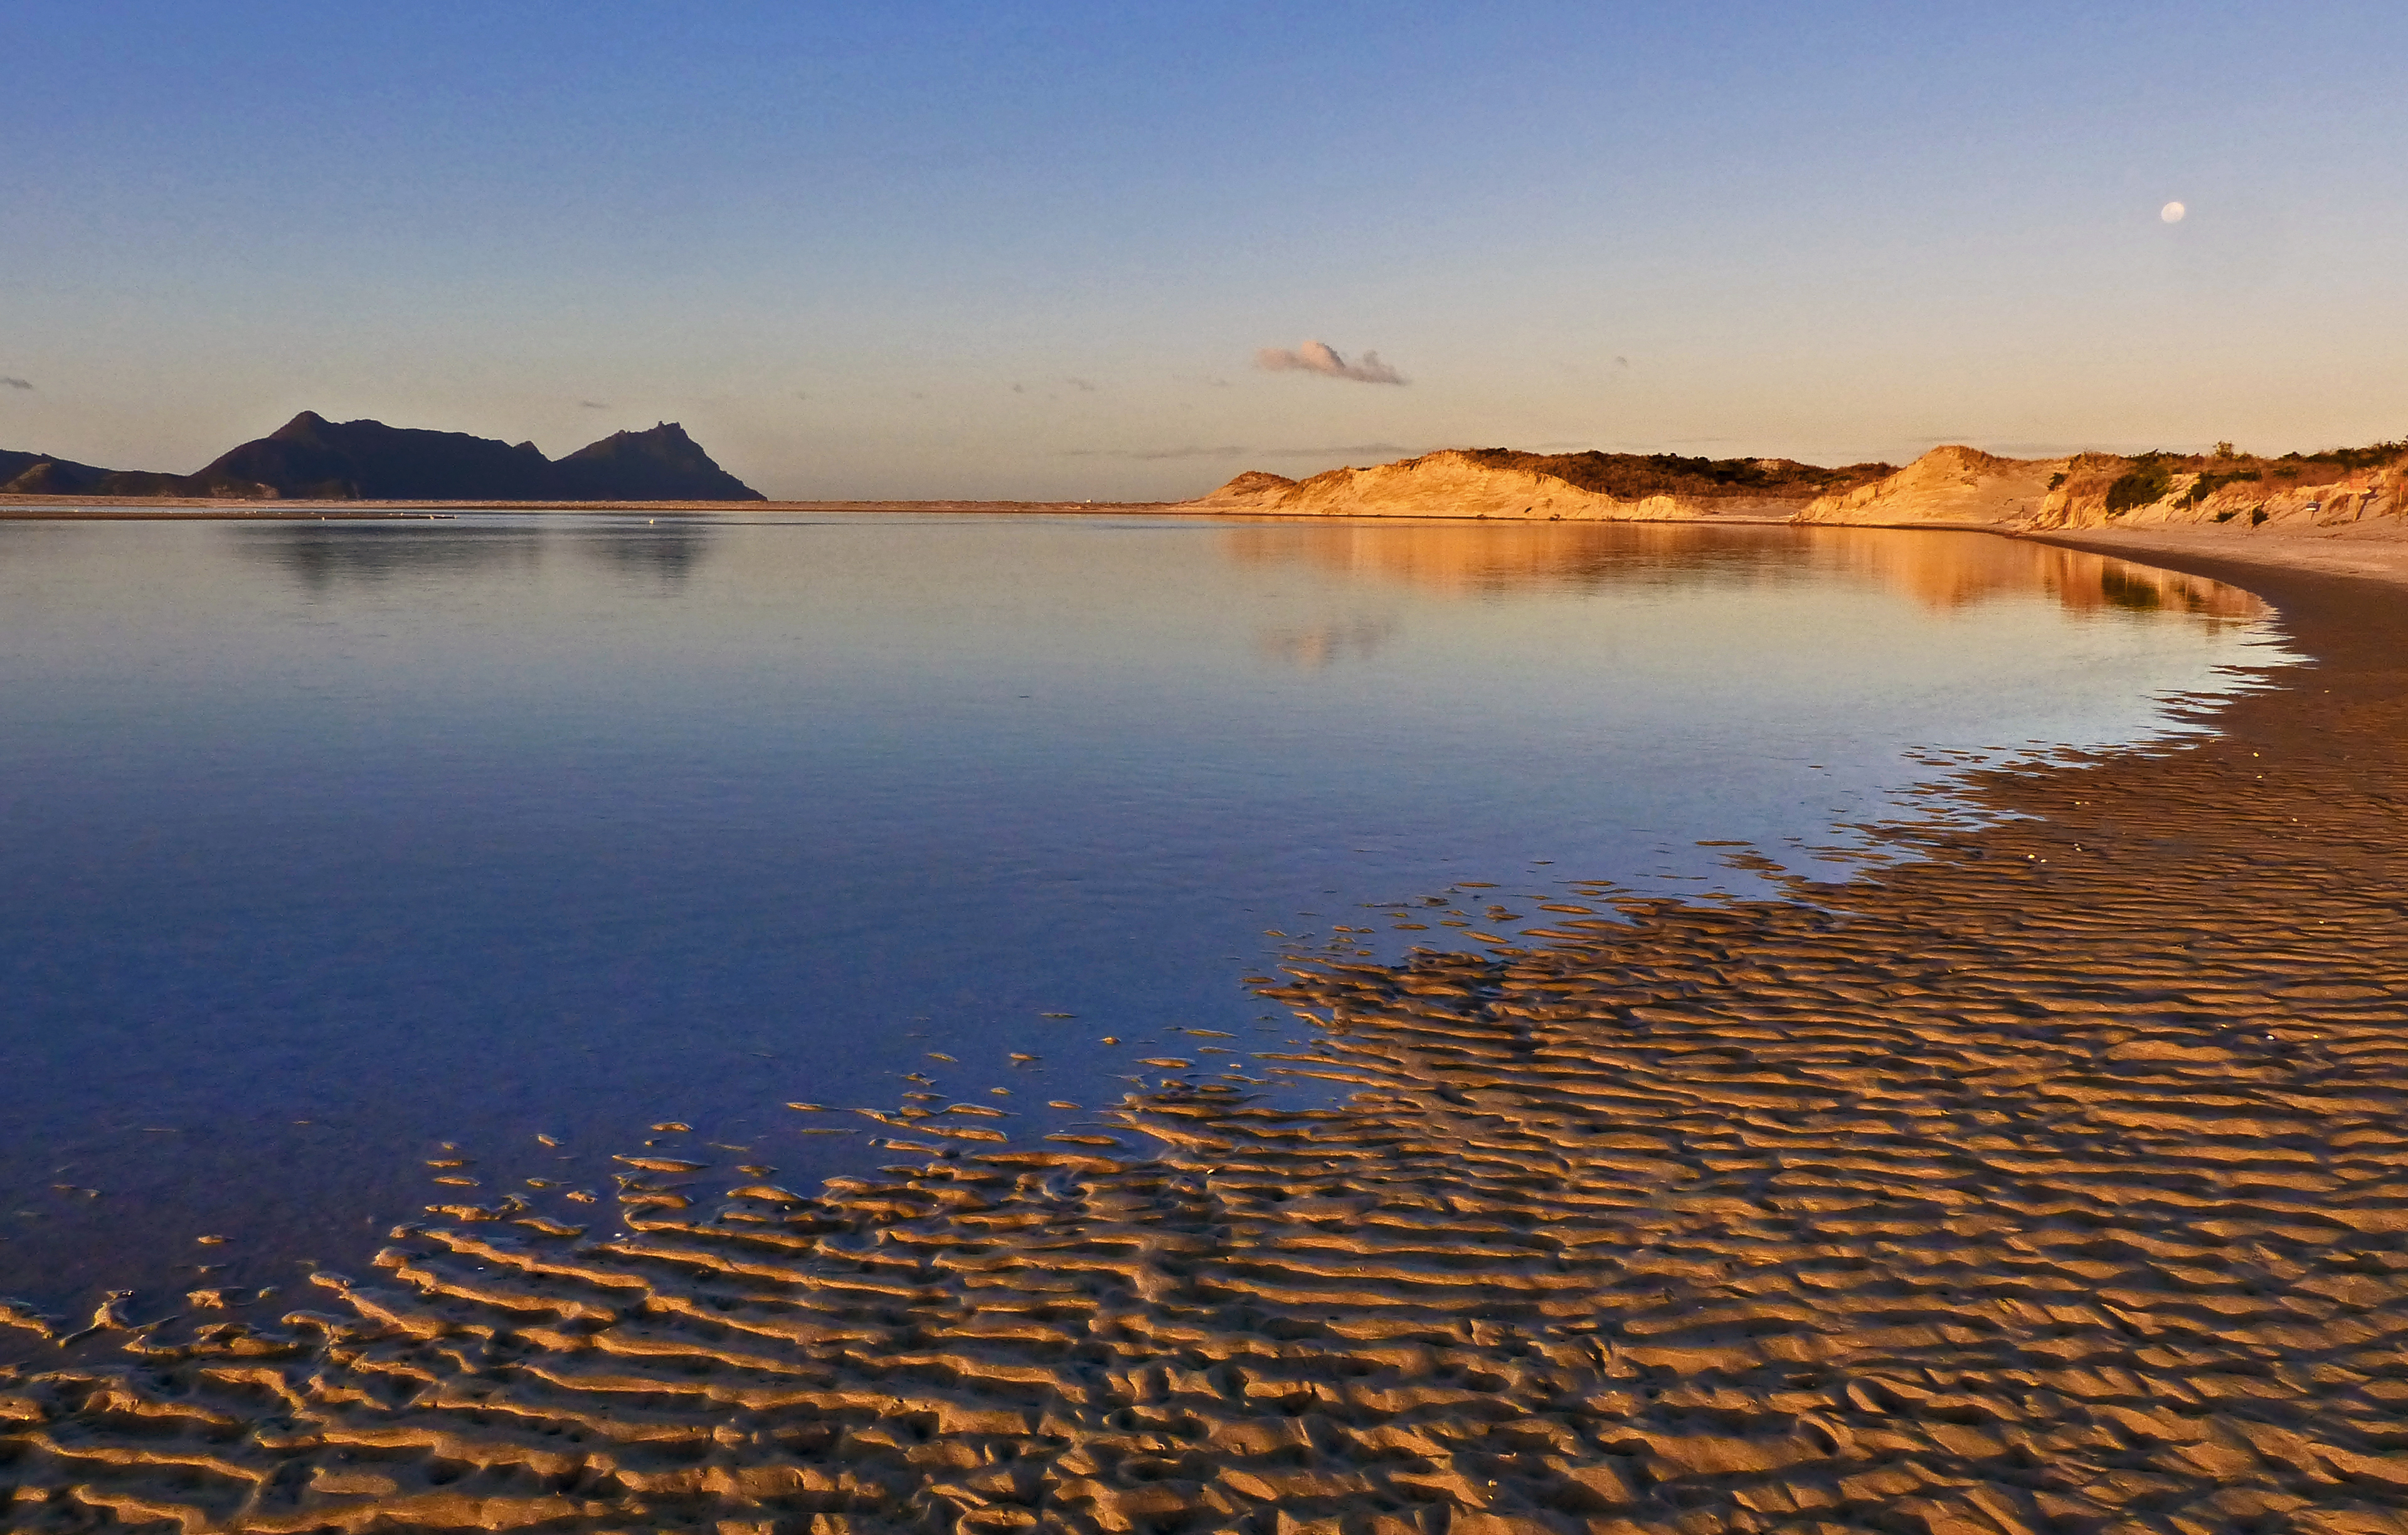
beach, landscape, sea, coast, water, sand, horizon, cloud, sunrise, sunset, sunlight, morning, shore, wave, lake, dawn, dusk, evening, reflection, scenery, bay, reservoir, body of water, habitat, bridgecameralumixfz200, loch, natural environment, atmospheric phenomenon